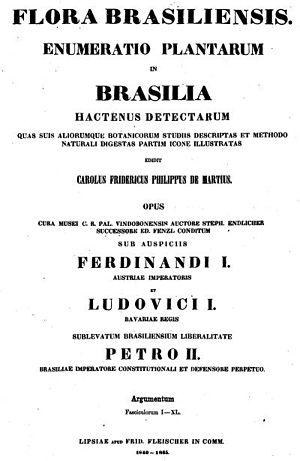
Flora Brasiliensis, page de titre.
La Flora Brasiliensis, abrégée en Fl. Bras. est un ouvrage de 15 volumes sur les plantes brésiliennes, publié en Allemagne entre 1840 et 1906 par les naturalistes Carl Friedrich Philipp von Martius, August Wilhelm Eichler et Ignaz Urban, avec la participation de 65 spécialistes sous le parrainage des empereurs d'Autriche, du Brésil et du roi de Bavière.